Naken-tha

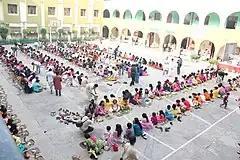
Ningol Chakouba, a festival during the autumn season

In Meitei language, "nakentha" is made up of "naa" or "na" meaning "plant leaf", "ken" meaning "to fall", and "thaa" or "tha" meaning "season" or "month".